Baggy green

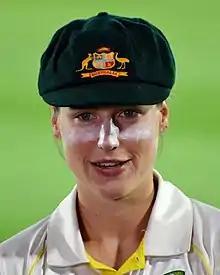
Ellyse Perry wearing the women's baggy green, with red text on a gold background

Sometimes incorrectly called a "crest", the "achievement" or coat of arms on the Baggy Green cap is a pre-federation symbol representing Australian commercial endeavours of the time: wool-growing, shipping, mining and agriculture.